Monitor lizard

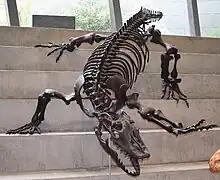
The giant extinct megalania ("Varanus priscus")

Monitor lizards have become a staple in the reptile pet trade. The most commonly kept monitors are the savannah monitor and Ackie dwarf monitor, due to their relatively small size, low cost, and relatively calm dispositions with regular handling. Among others, black-throated, Timor, Asian water, Nile, mangrove, emerald tree, black tree, roughneck, Dumeril's, peach-throated, crocodile, and Argus monitors have been kept in captivity.